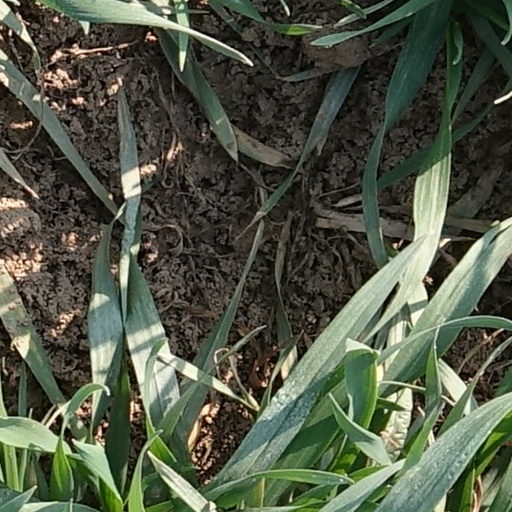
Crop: wheat